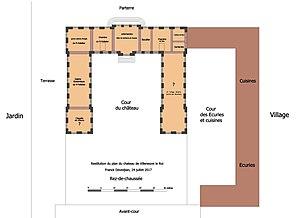
Restitution du plan du rez-de-chaussée du château de Villeneuve le Roi.
Le château de Villeneuve-le-Roi est un château disparu, qui était situé sur la commune de Villeneuve-le-Roi.
Villeneuve-le-Roi est une commune française située dans le département du Val-de-Marne, en région Île-de-France. Ses habitants sont appelés les Villeneuvois.
Claude Le Peletier, seigneur d'Ablon, est un homme d'État français né à Paris le 28 juin 1631 et mort à Villeneuve-le-Roi le 10 août 1711. Il fut prévôt des marchands de Paris de 1668 à 1676 et contrôleur général des finances de Louis XIV de 1683 à 1689.